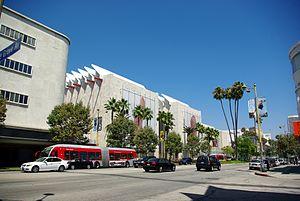
Le Broad Contemporary Art Museum est un espace musée privé situé au sein du Musée d'art du comté de Los Angeles Los Angeles en Californie.